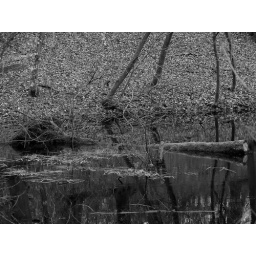
BW version of tree in water